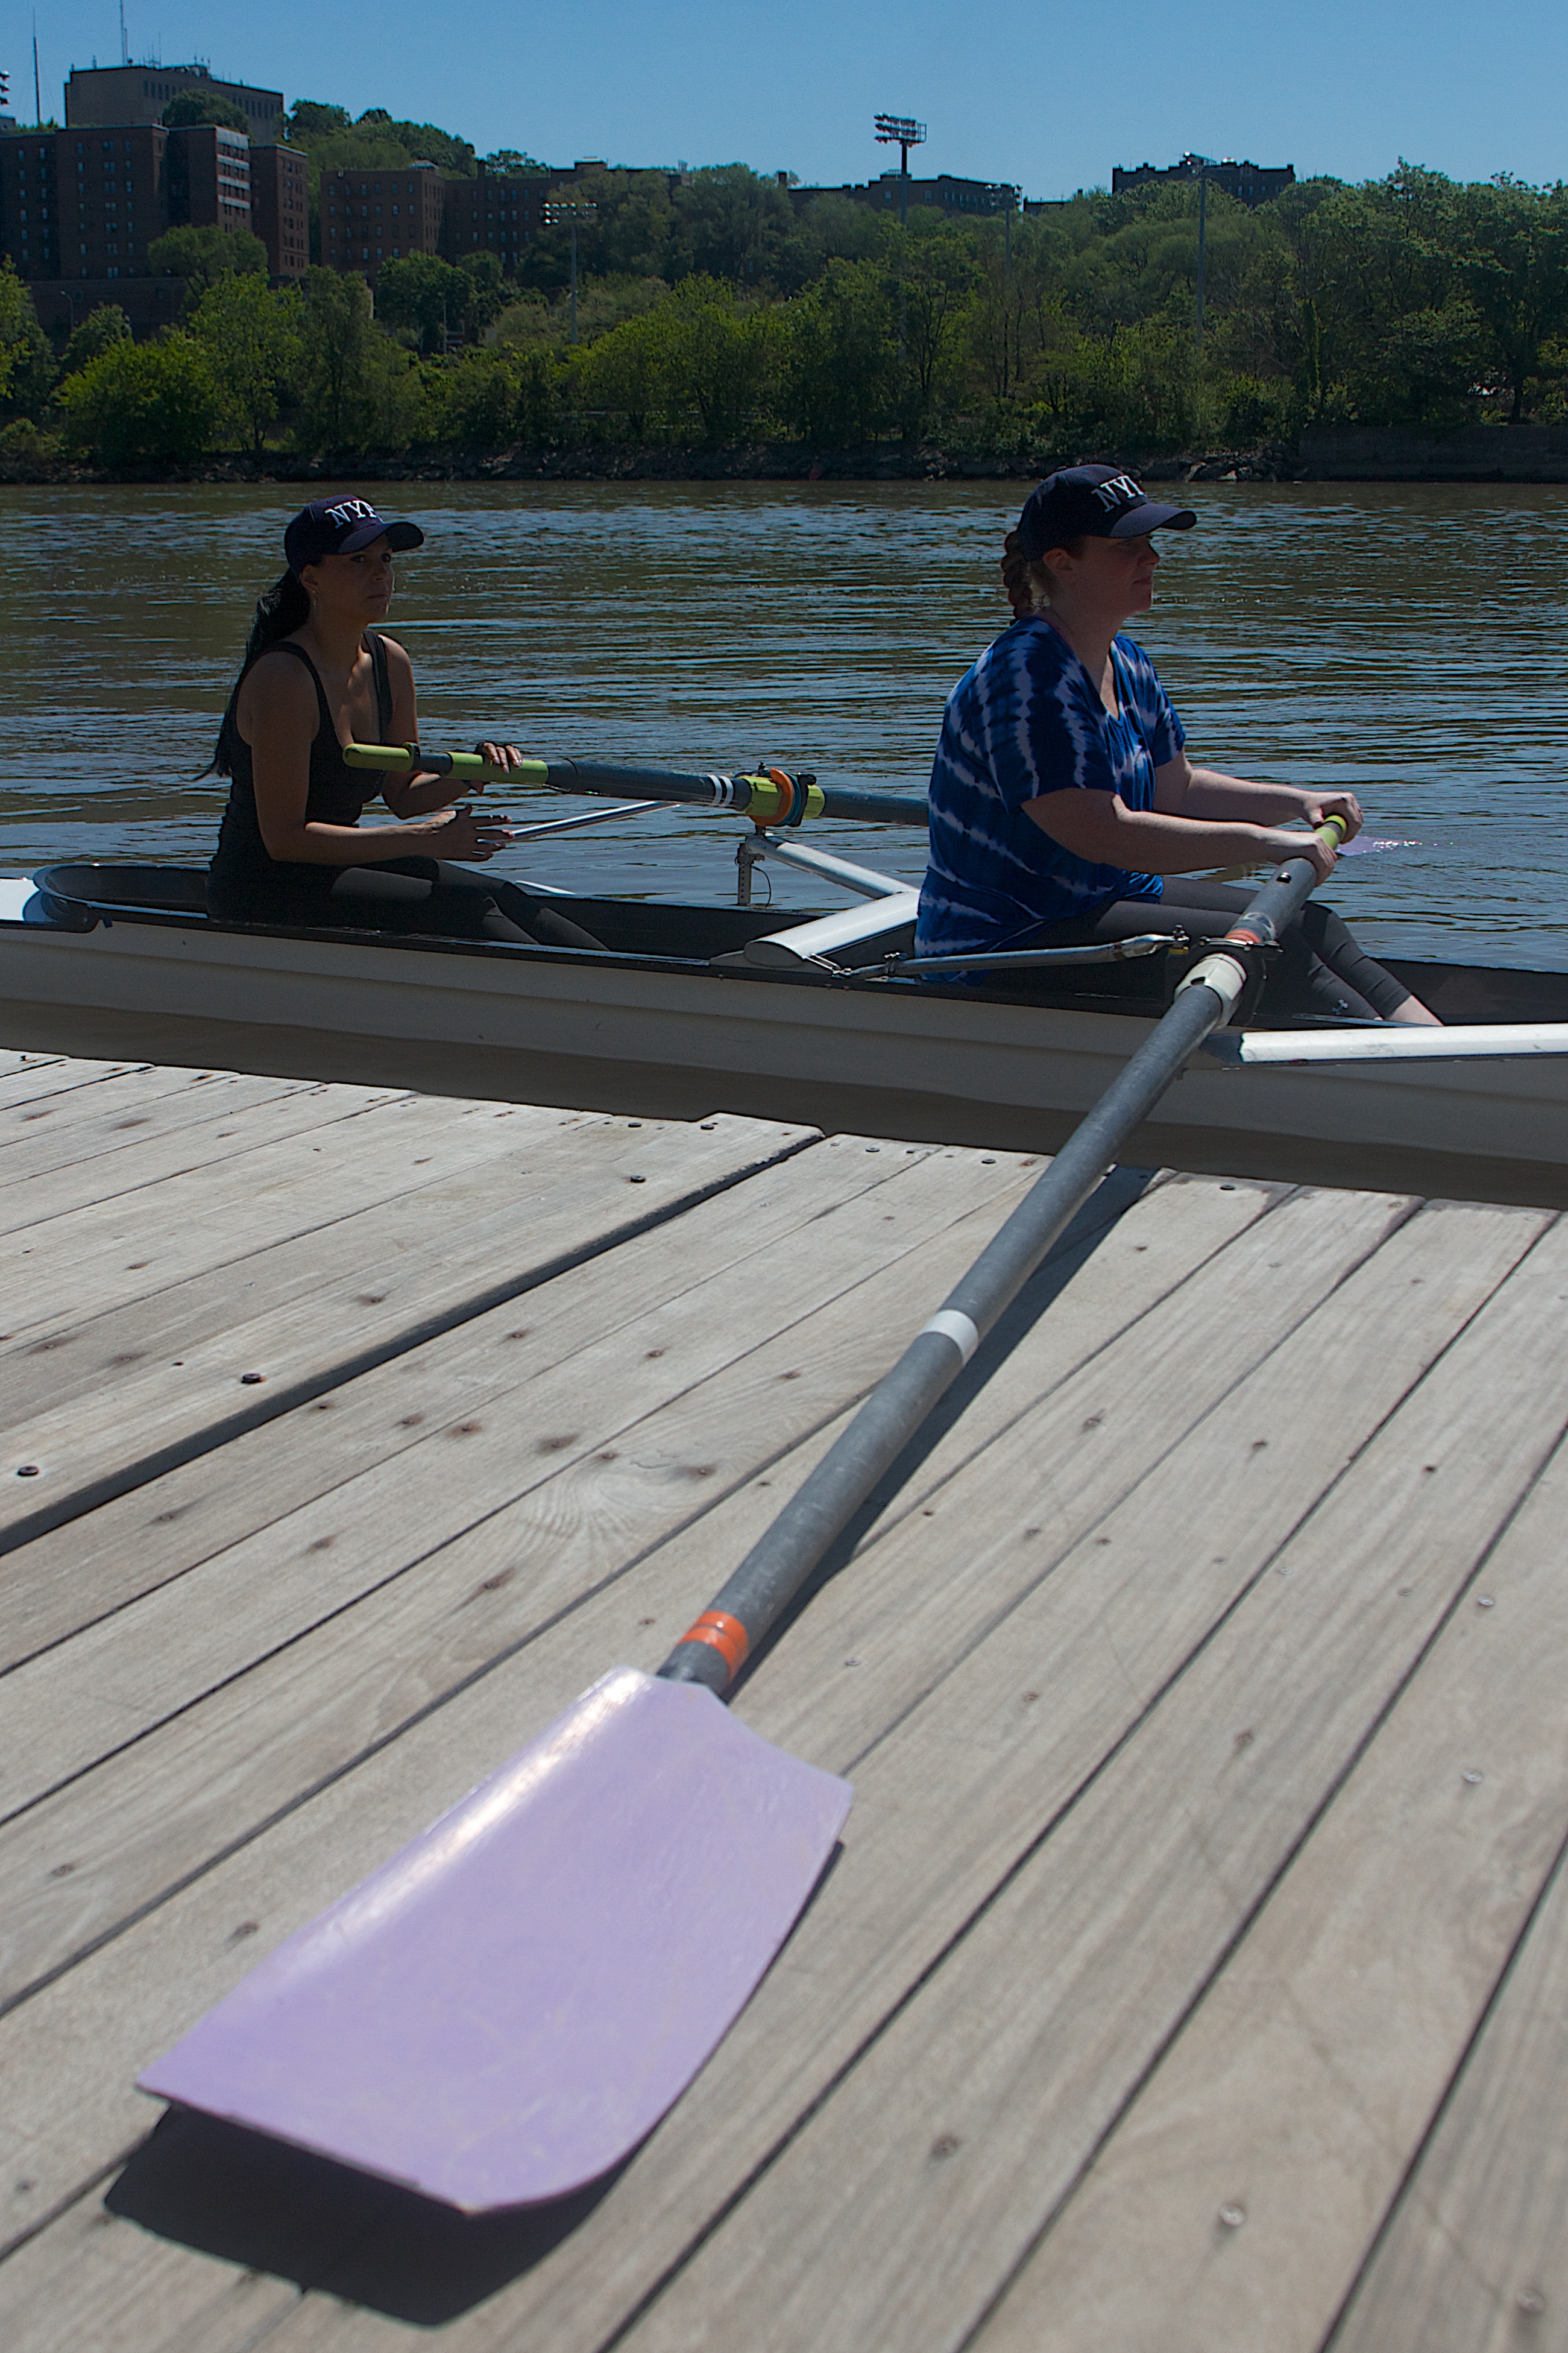
dock, boat, canoe, paddle, vehicle, boating, rowing, rownewyork, dinghy, skiff, watercraft rowing